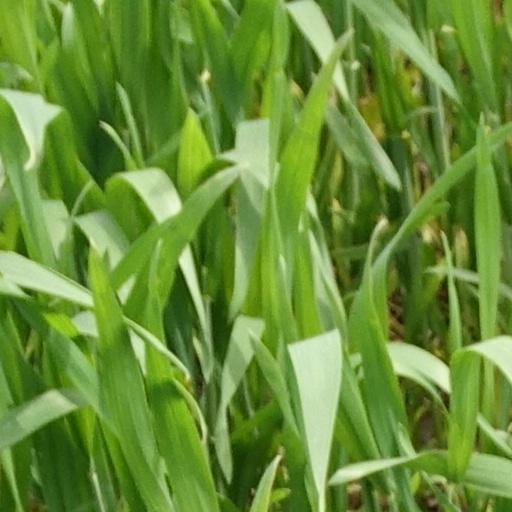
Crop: wheat